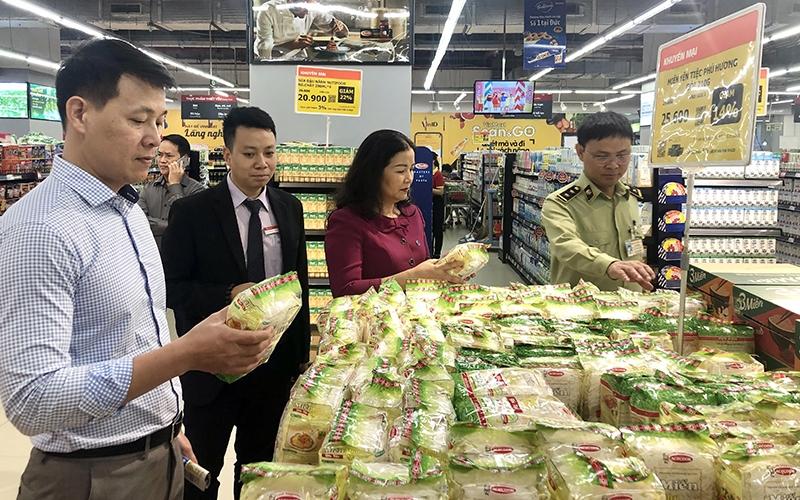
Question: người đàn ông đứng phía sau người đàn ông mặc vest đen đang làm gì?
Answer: người đàn ông đứng phía sau người đàn ông mặc vest đen đang nghe điện thoại